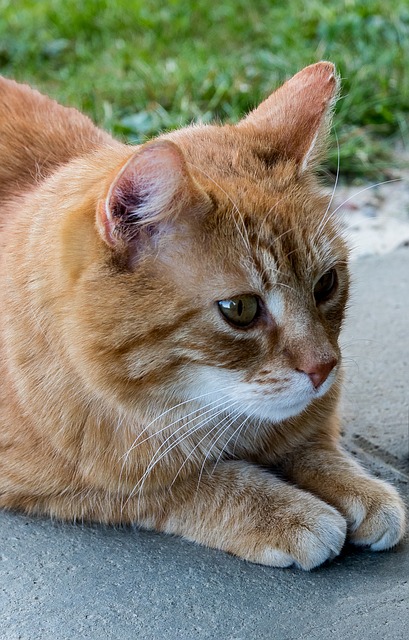
Label: gatto